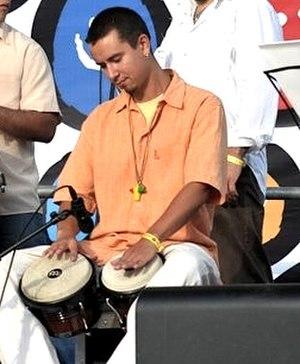
Le bongo, également écrit bongó, est un instrument à percussion de Cuba qui s'est répandu dans toute la musique latine. C'est une paire de tambours solidaires, à une membrane chacun et dont l'un est plus grand que l'autre. Le percussionniste jouant des bongos s'appelle un bongocero.